Christian Church

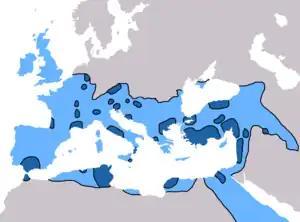

The Christian Church originated in Roman Judea in the first century AD/CE, founded on the teachings of Jesus of Nazareth, who first gathered disciples. Those disciples later became known as "Christians"; according to Scripture, Jesus commanded them to spread his teachings to all the world. For most Christians, the holiday of Pentecost (an event that occurred after Jesus' ascension to Heaven) represents the birthday of the Church, signified by the descent of the Holy Spirit on gathered disciples.